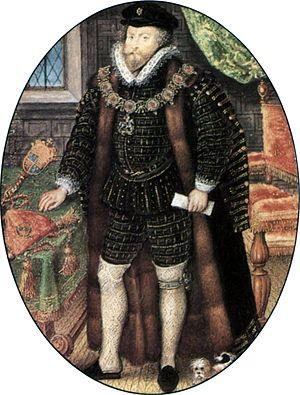
Nicholas Hilliard est un orfèvre et un enlumineur anglais plus connu comme portraitiste en miniatures à la cour d'Élisabeth Iʳᵉ d'Angleterre et de Jacques Iᵉʳ d'Angleterre. Il est réputé pour ses petites miniatures ovales bien qu'il ait parfois utilisé des formats plus importants, jusqu'à 25 centimètres. Pendant quarante-cinq ans, il a connu un indéniable succès artistique mais des problèmes financiers continus.